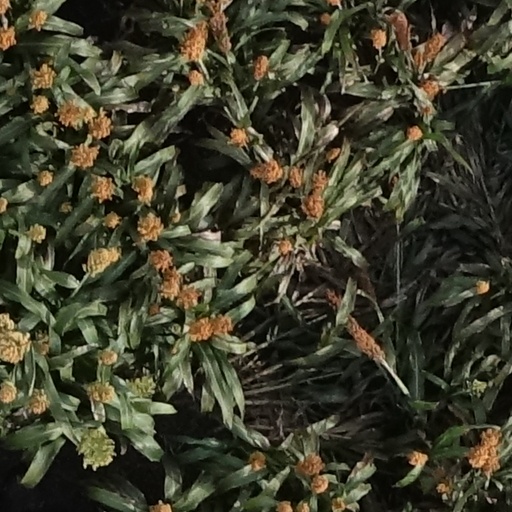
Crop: sorghum